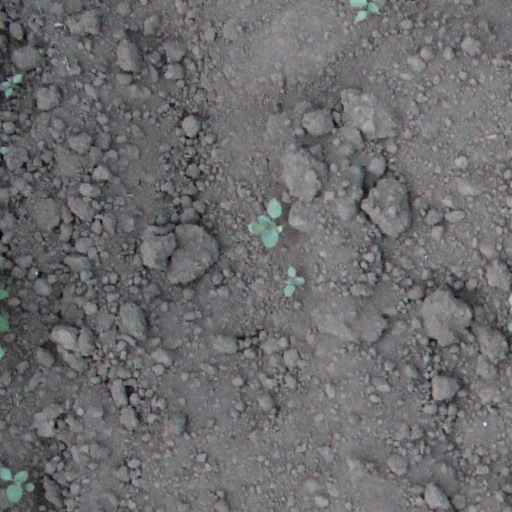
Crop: soybean